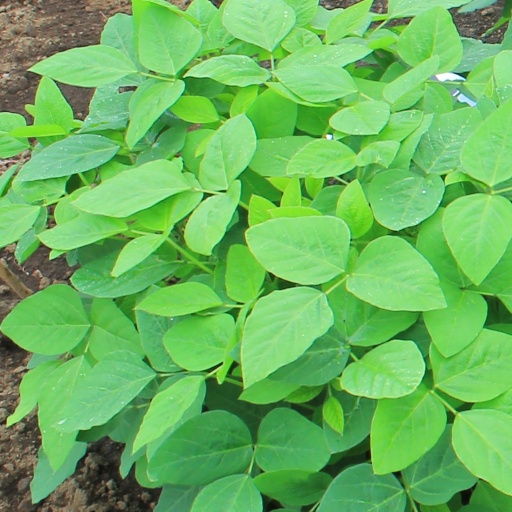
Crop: soybean